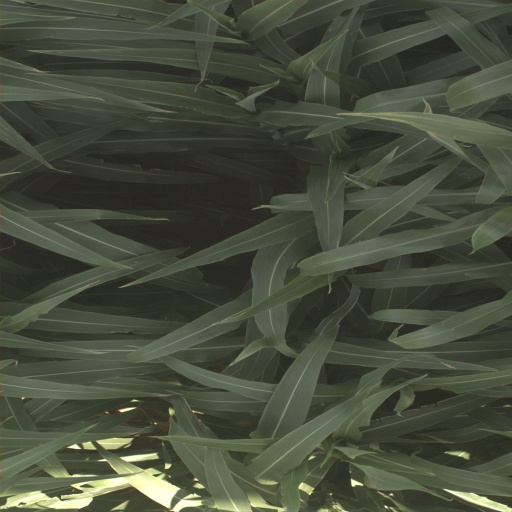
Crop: sorghum